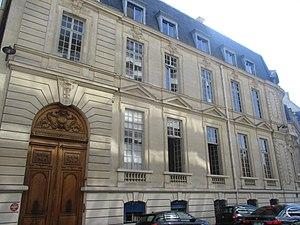
Hôtel Cahen d'Anvers, 2 rue de Bassano, Paris XVIe.
La rue de Bassano est une voie des 8ᵉ et 16ᵉ arrondissements de Paris.